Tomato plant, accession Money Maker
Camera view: horizontal (90 deg, fisheye); turntable rotation: 120 degrees
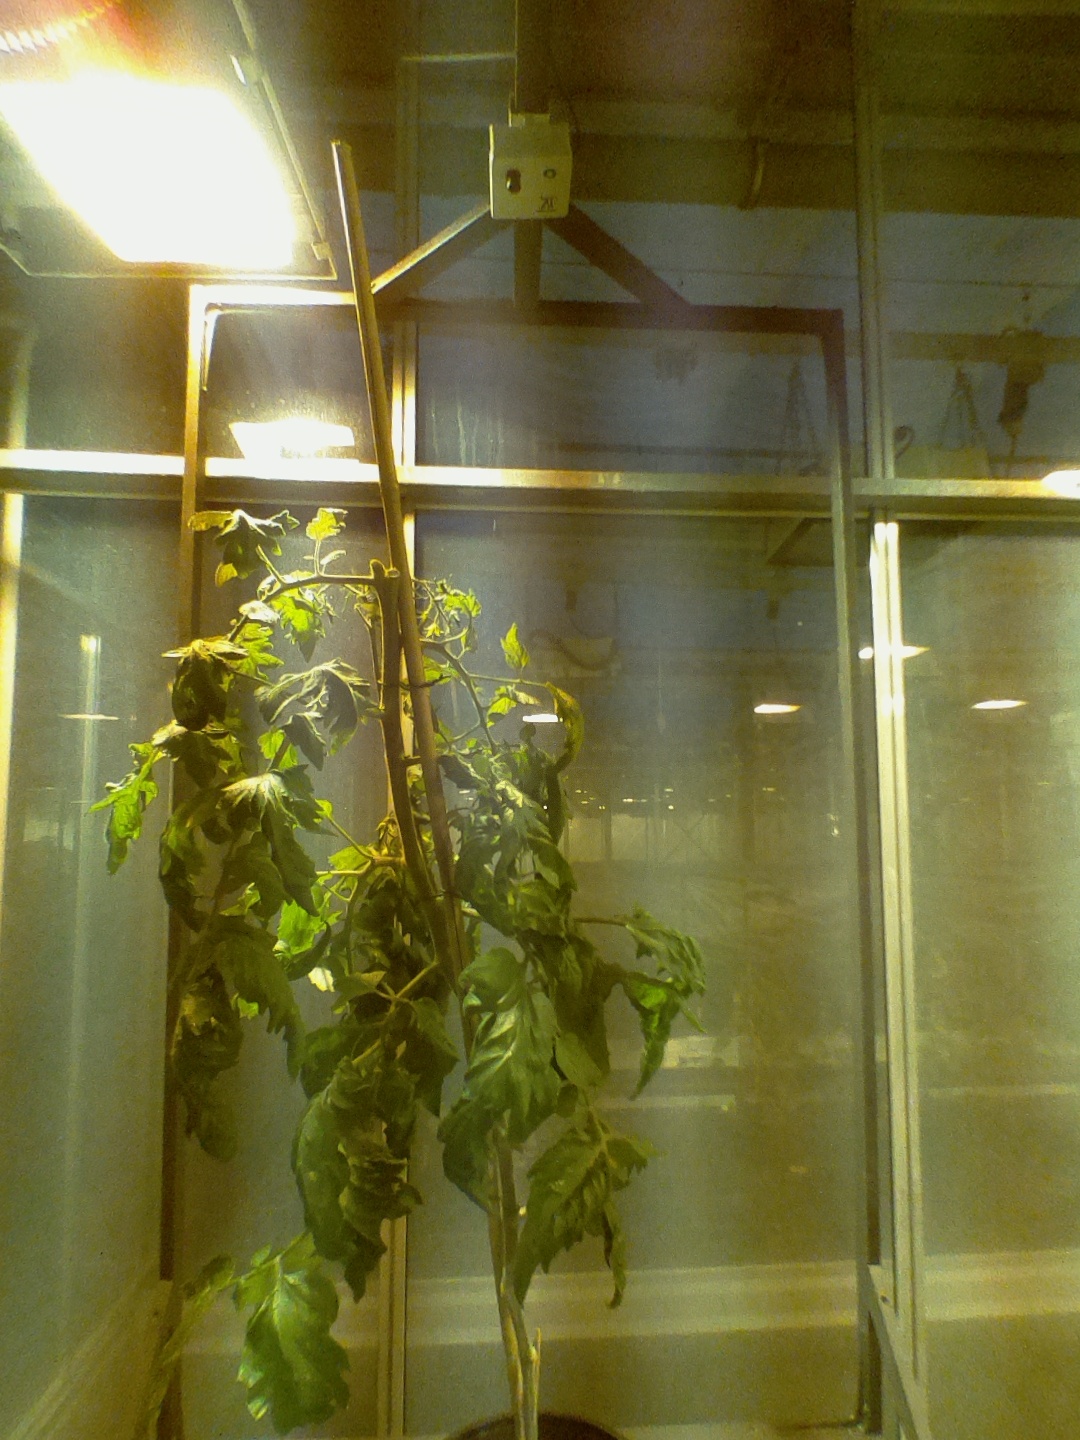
BBCH growth stage 70: Fruits at the main stem or branches visibles